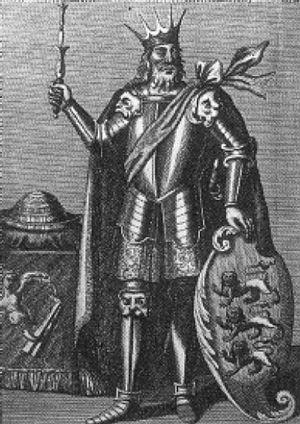
Le 23 avril est le 113ᵉ jour de l'année du calendrier grégorien. Il reste 252 jours avant la fin de l'année.